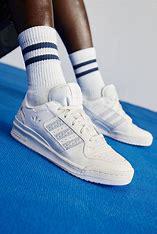
Brand: adidas
Model: originals Adidas Originals Forum